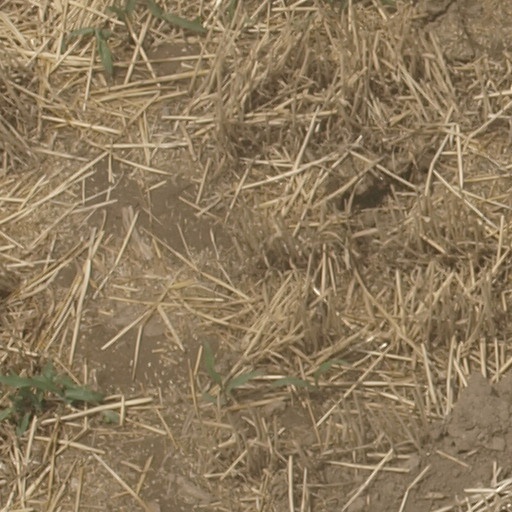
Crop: maize; corn